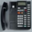
Label: telephone